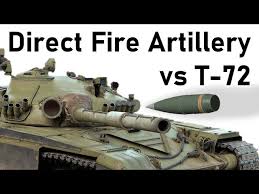
Label: Tank